Masaba Masaba

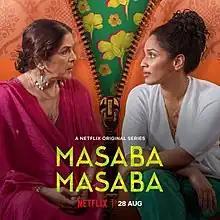

Masaba Masaba is an Indian biographical drama television series based on the life of Masaba Gupta. It is written and directed by Sonam Nair and is produced by Ashvini Yardi's Viniyard Films. It stars Masaba Gupta and her mother, Neena Gupta, playing themselves. The series premiered on Netflix on 28 August 2020. The second season premiered on 29 July 2022.